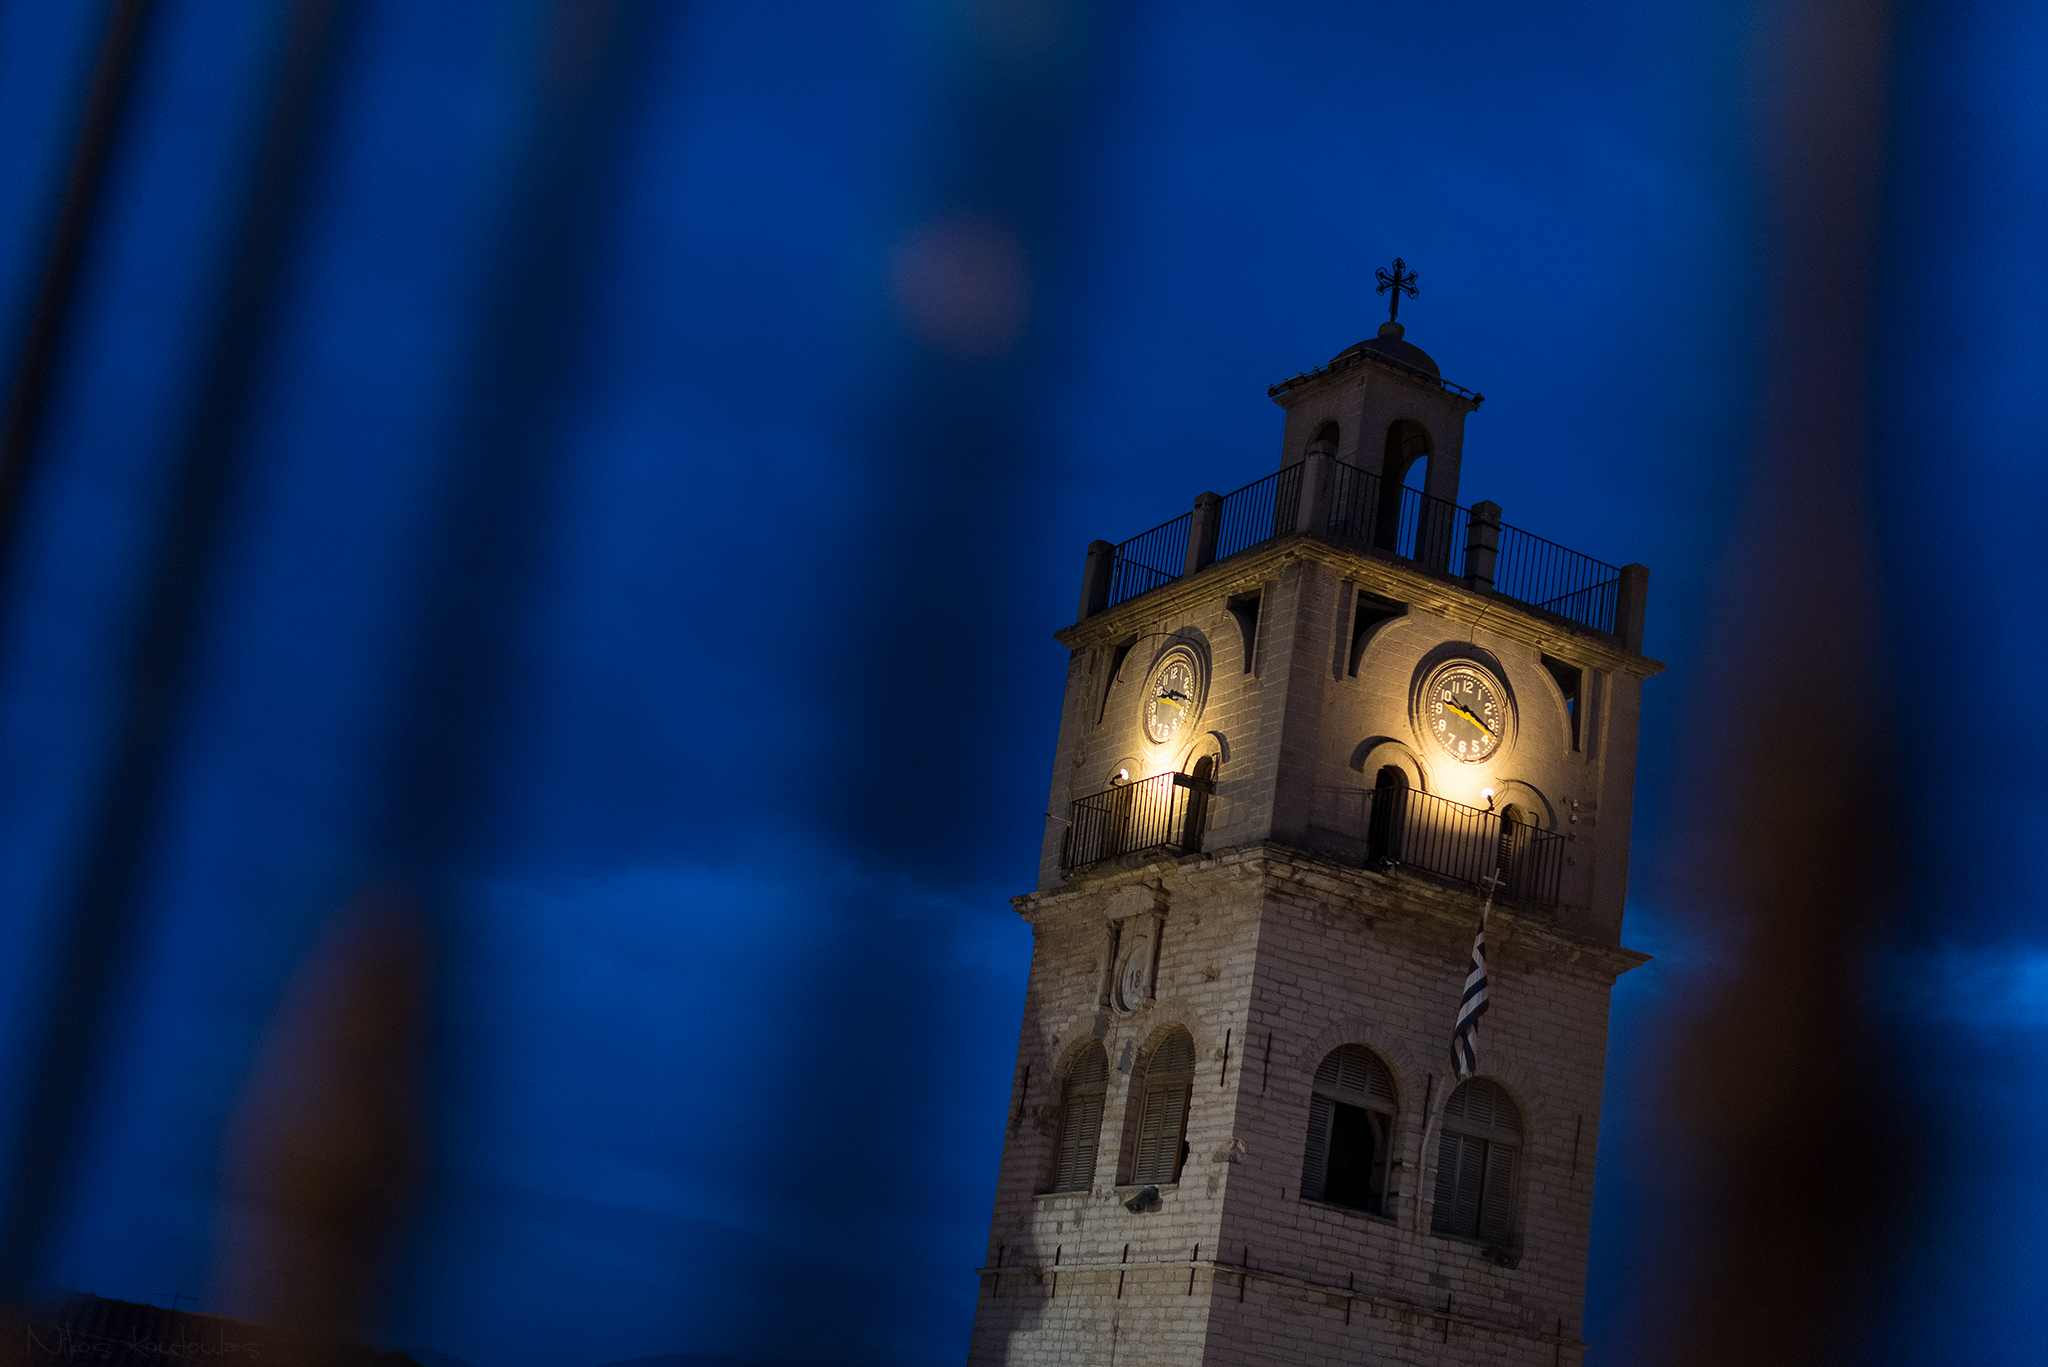
light, night, evening, tower, blue, church, place of worship, cool image, kozani